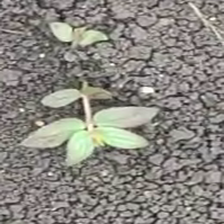
Weed species: Choti_dudhi_(Euphorbia_hirta)